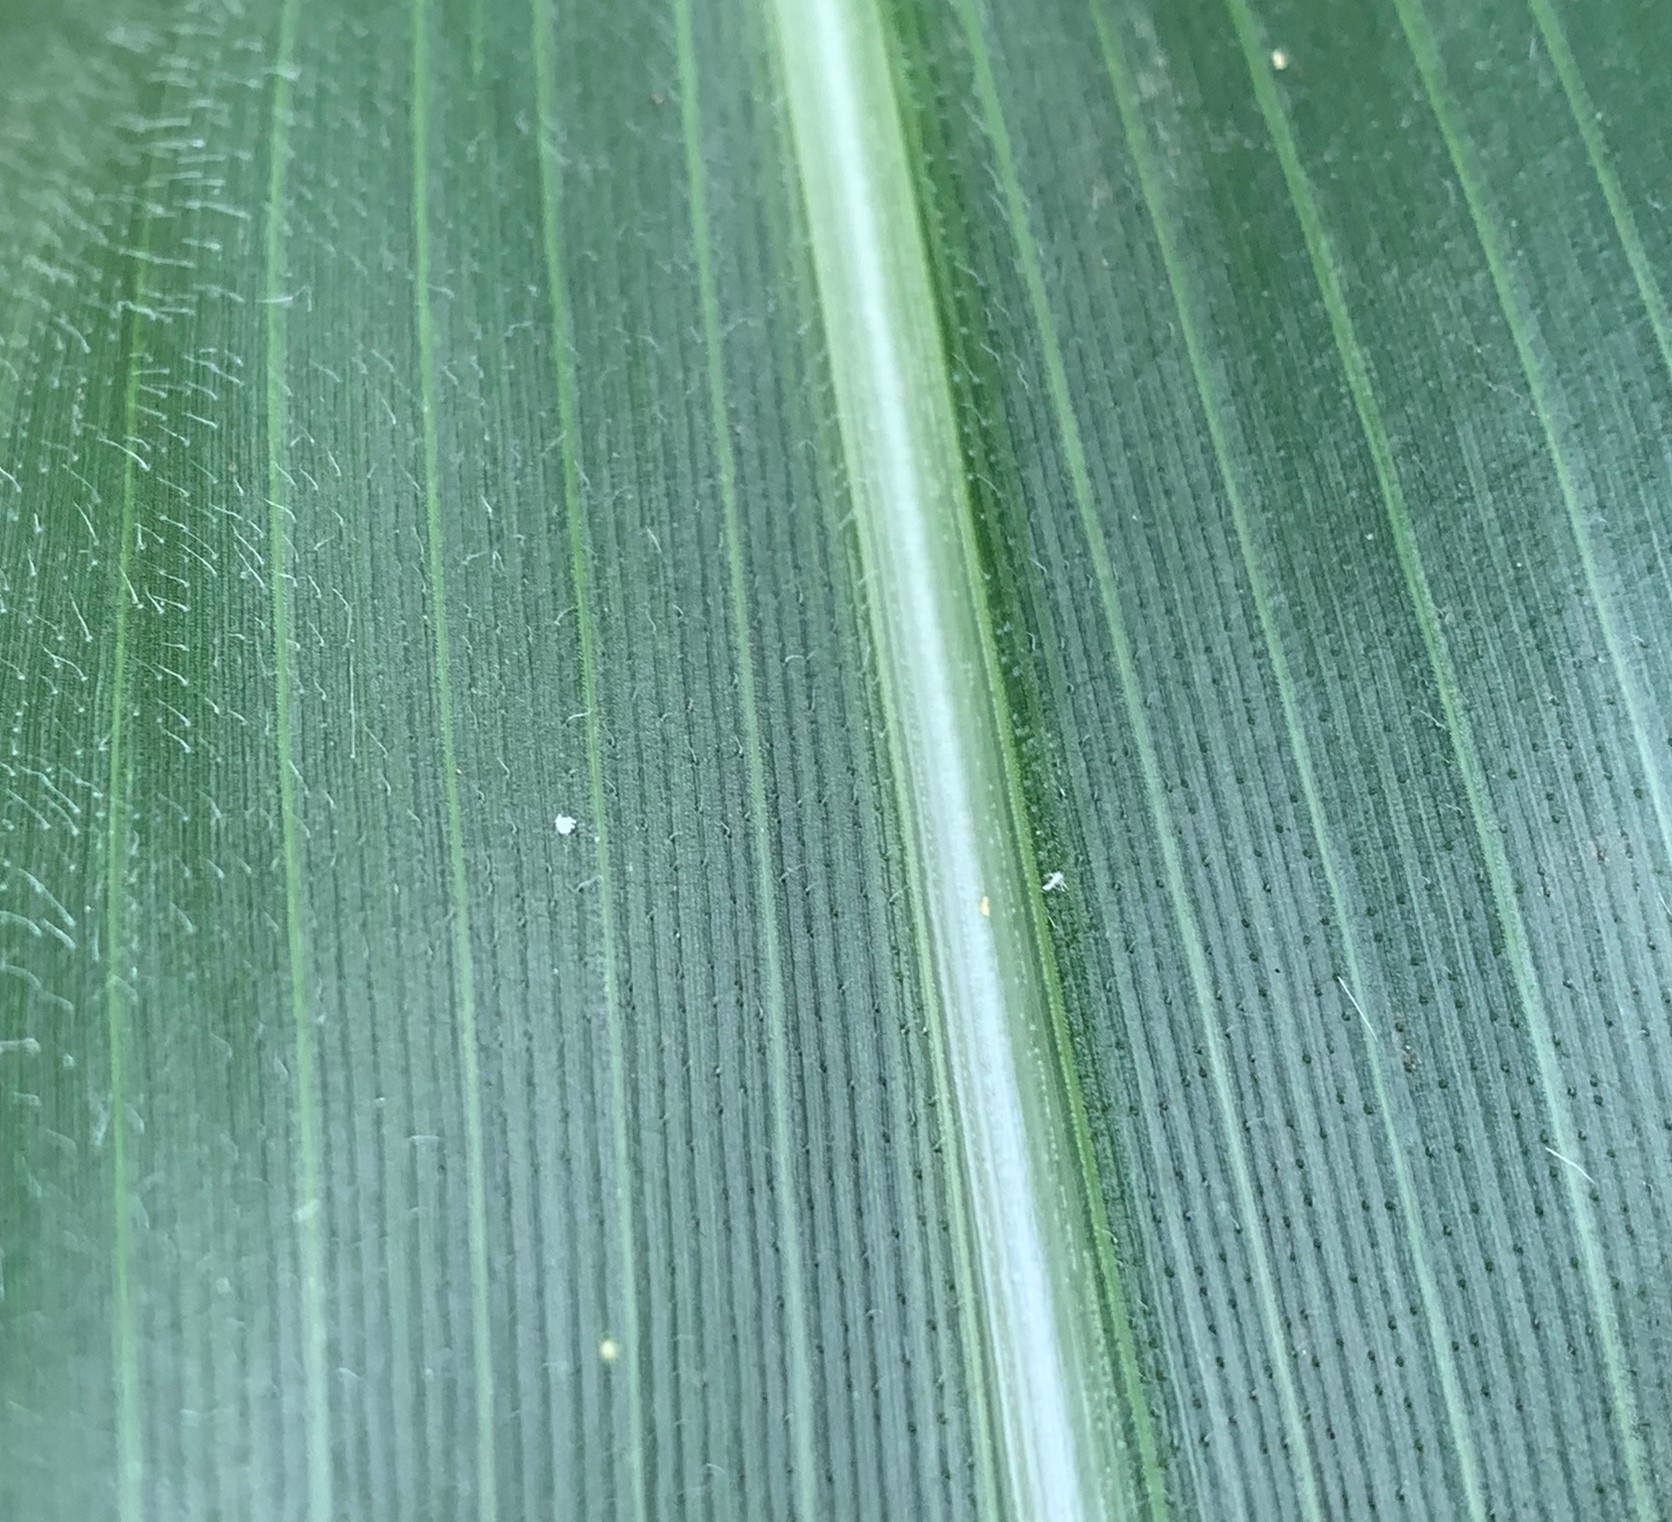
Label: Healthy